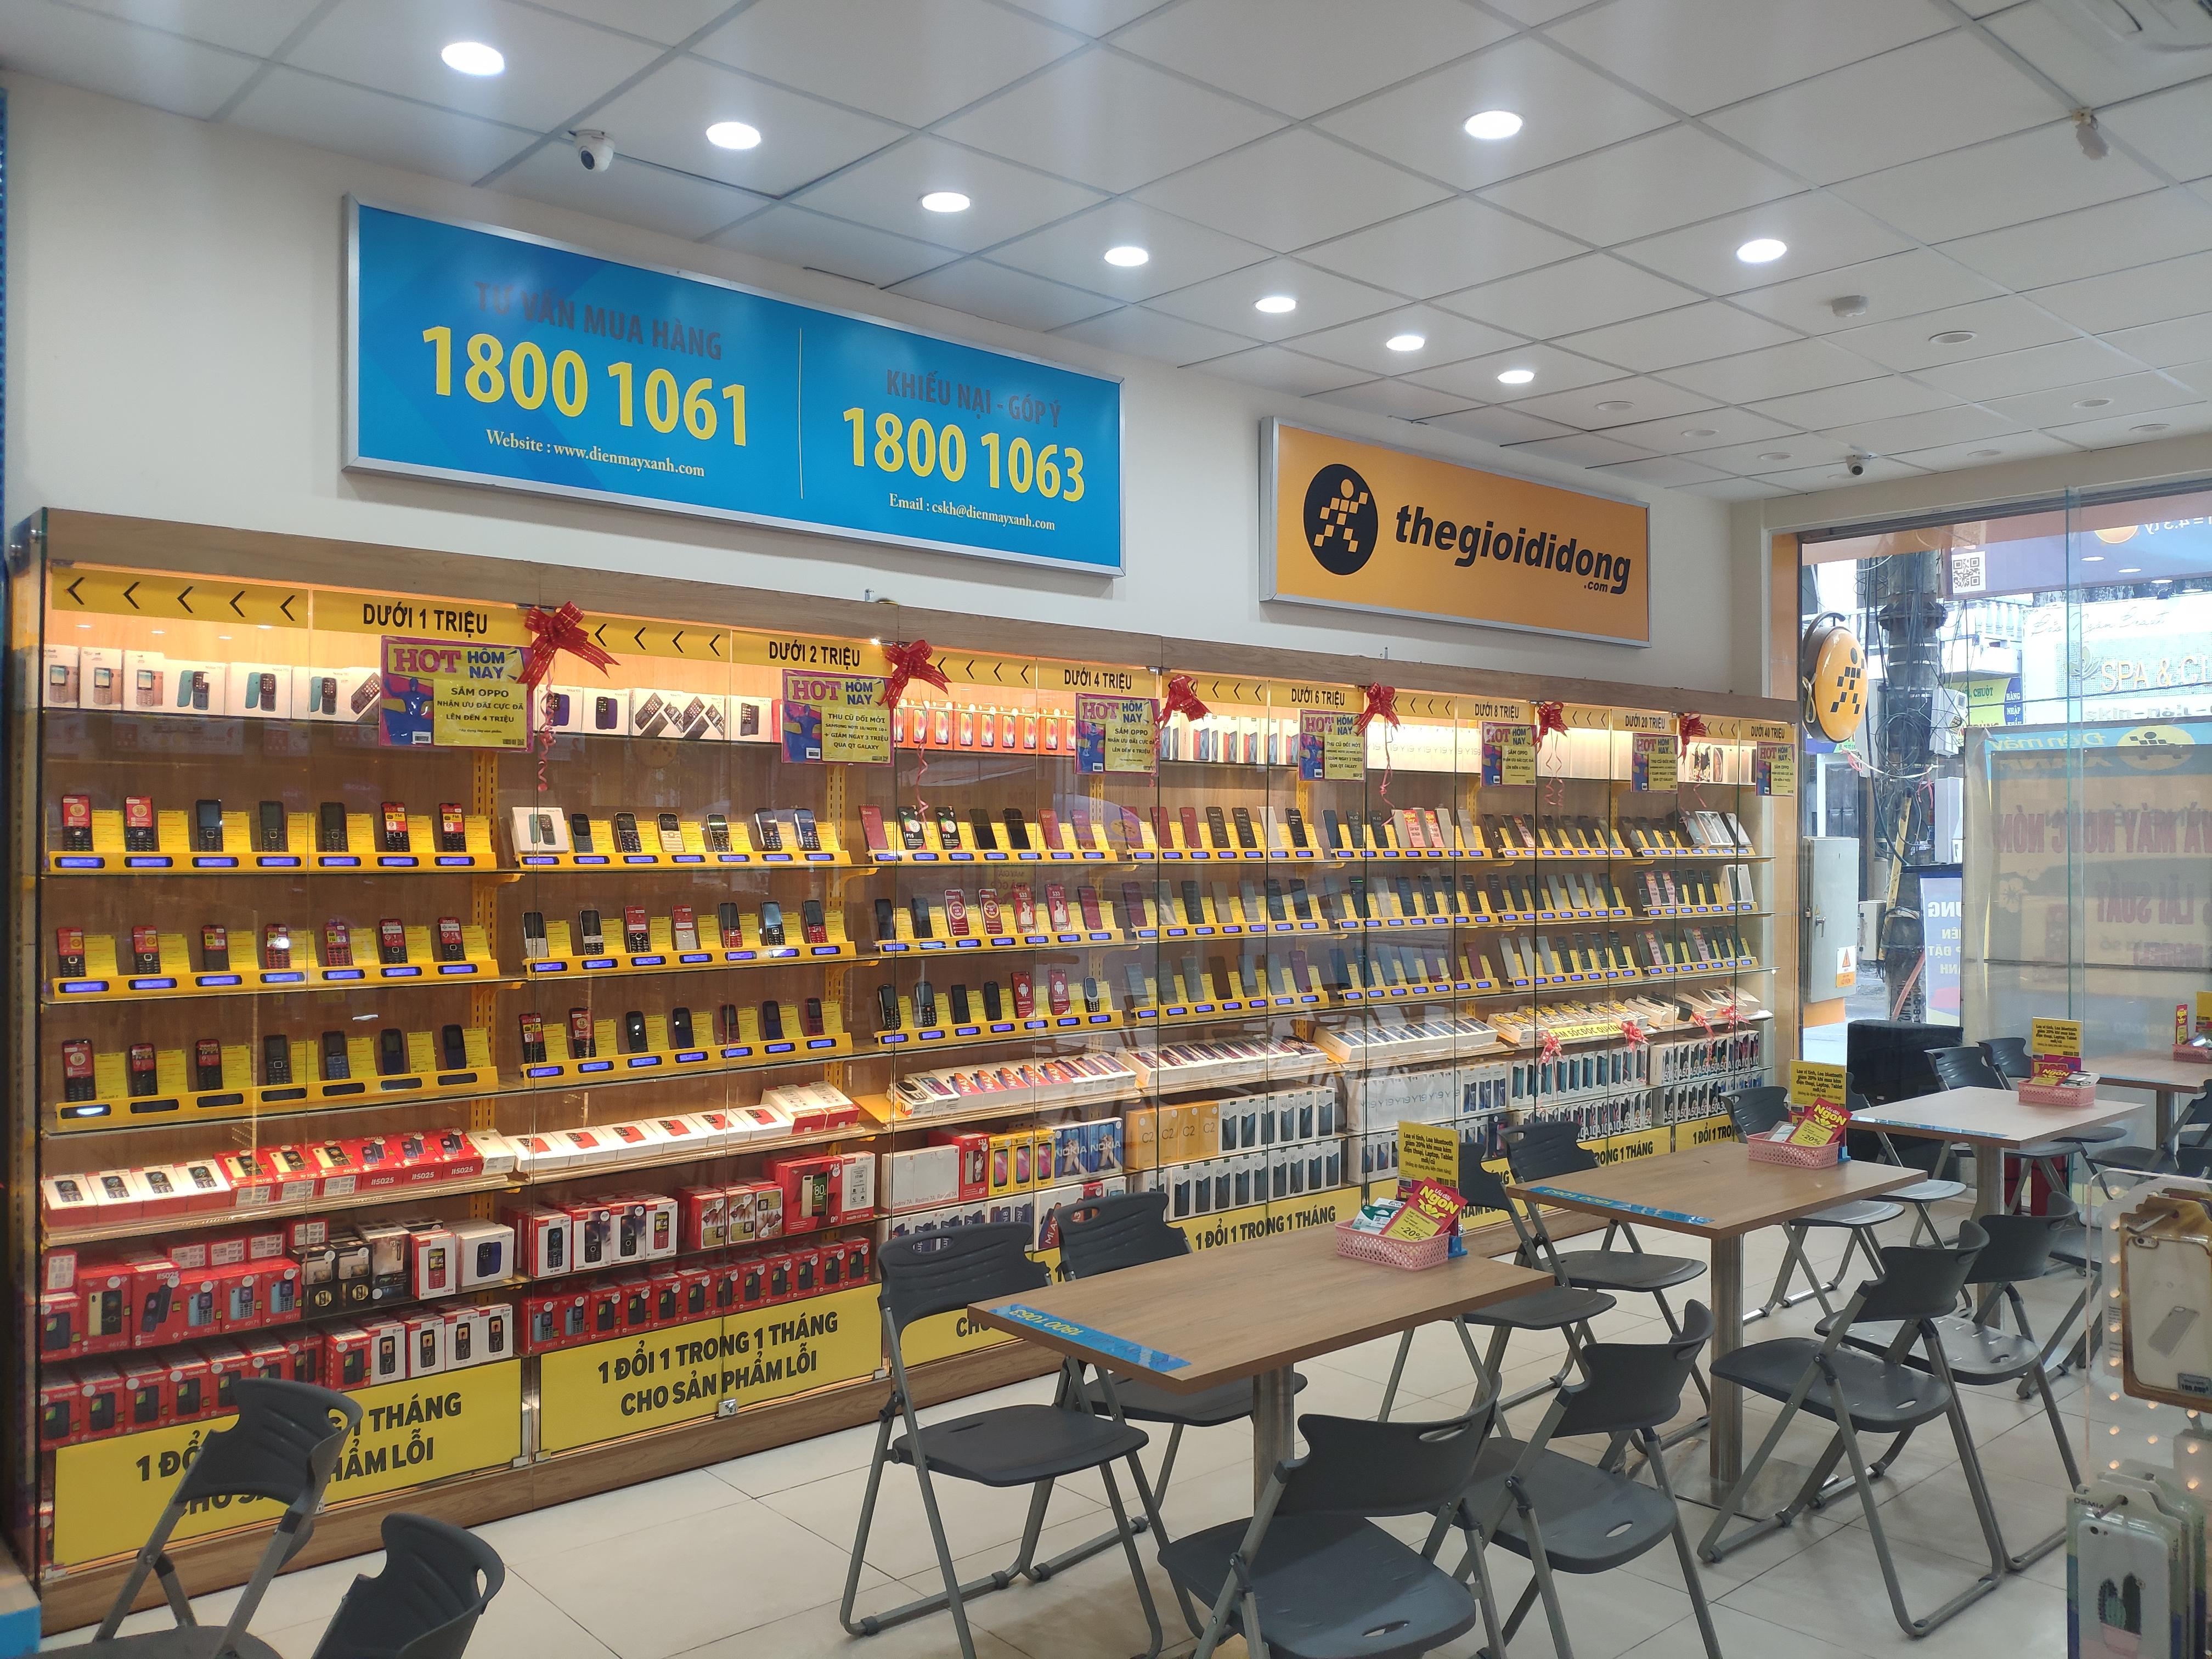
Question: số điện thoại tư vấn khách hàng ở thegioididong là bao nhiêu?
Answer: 18 001 061